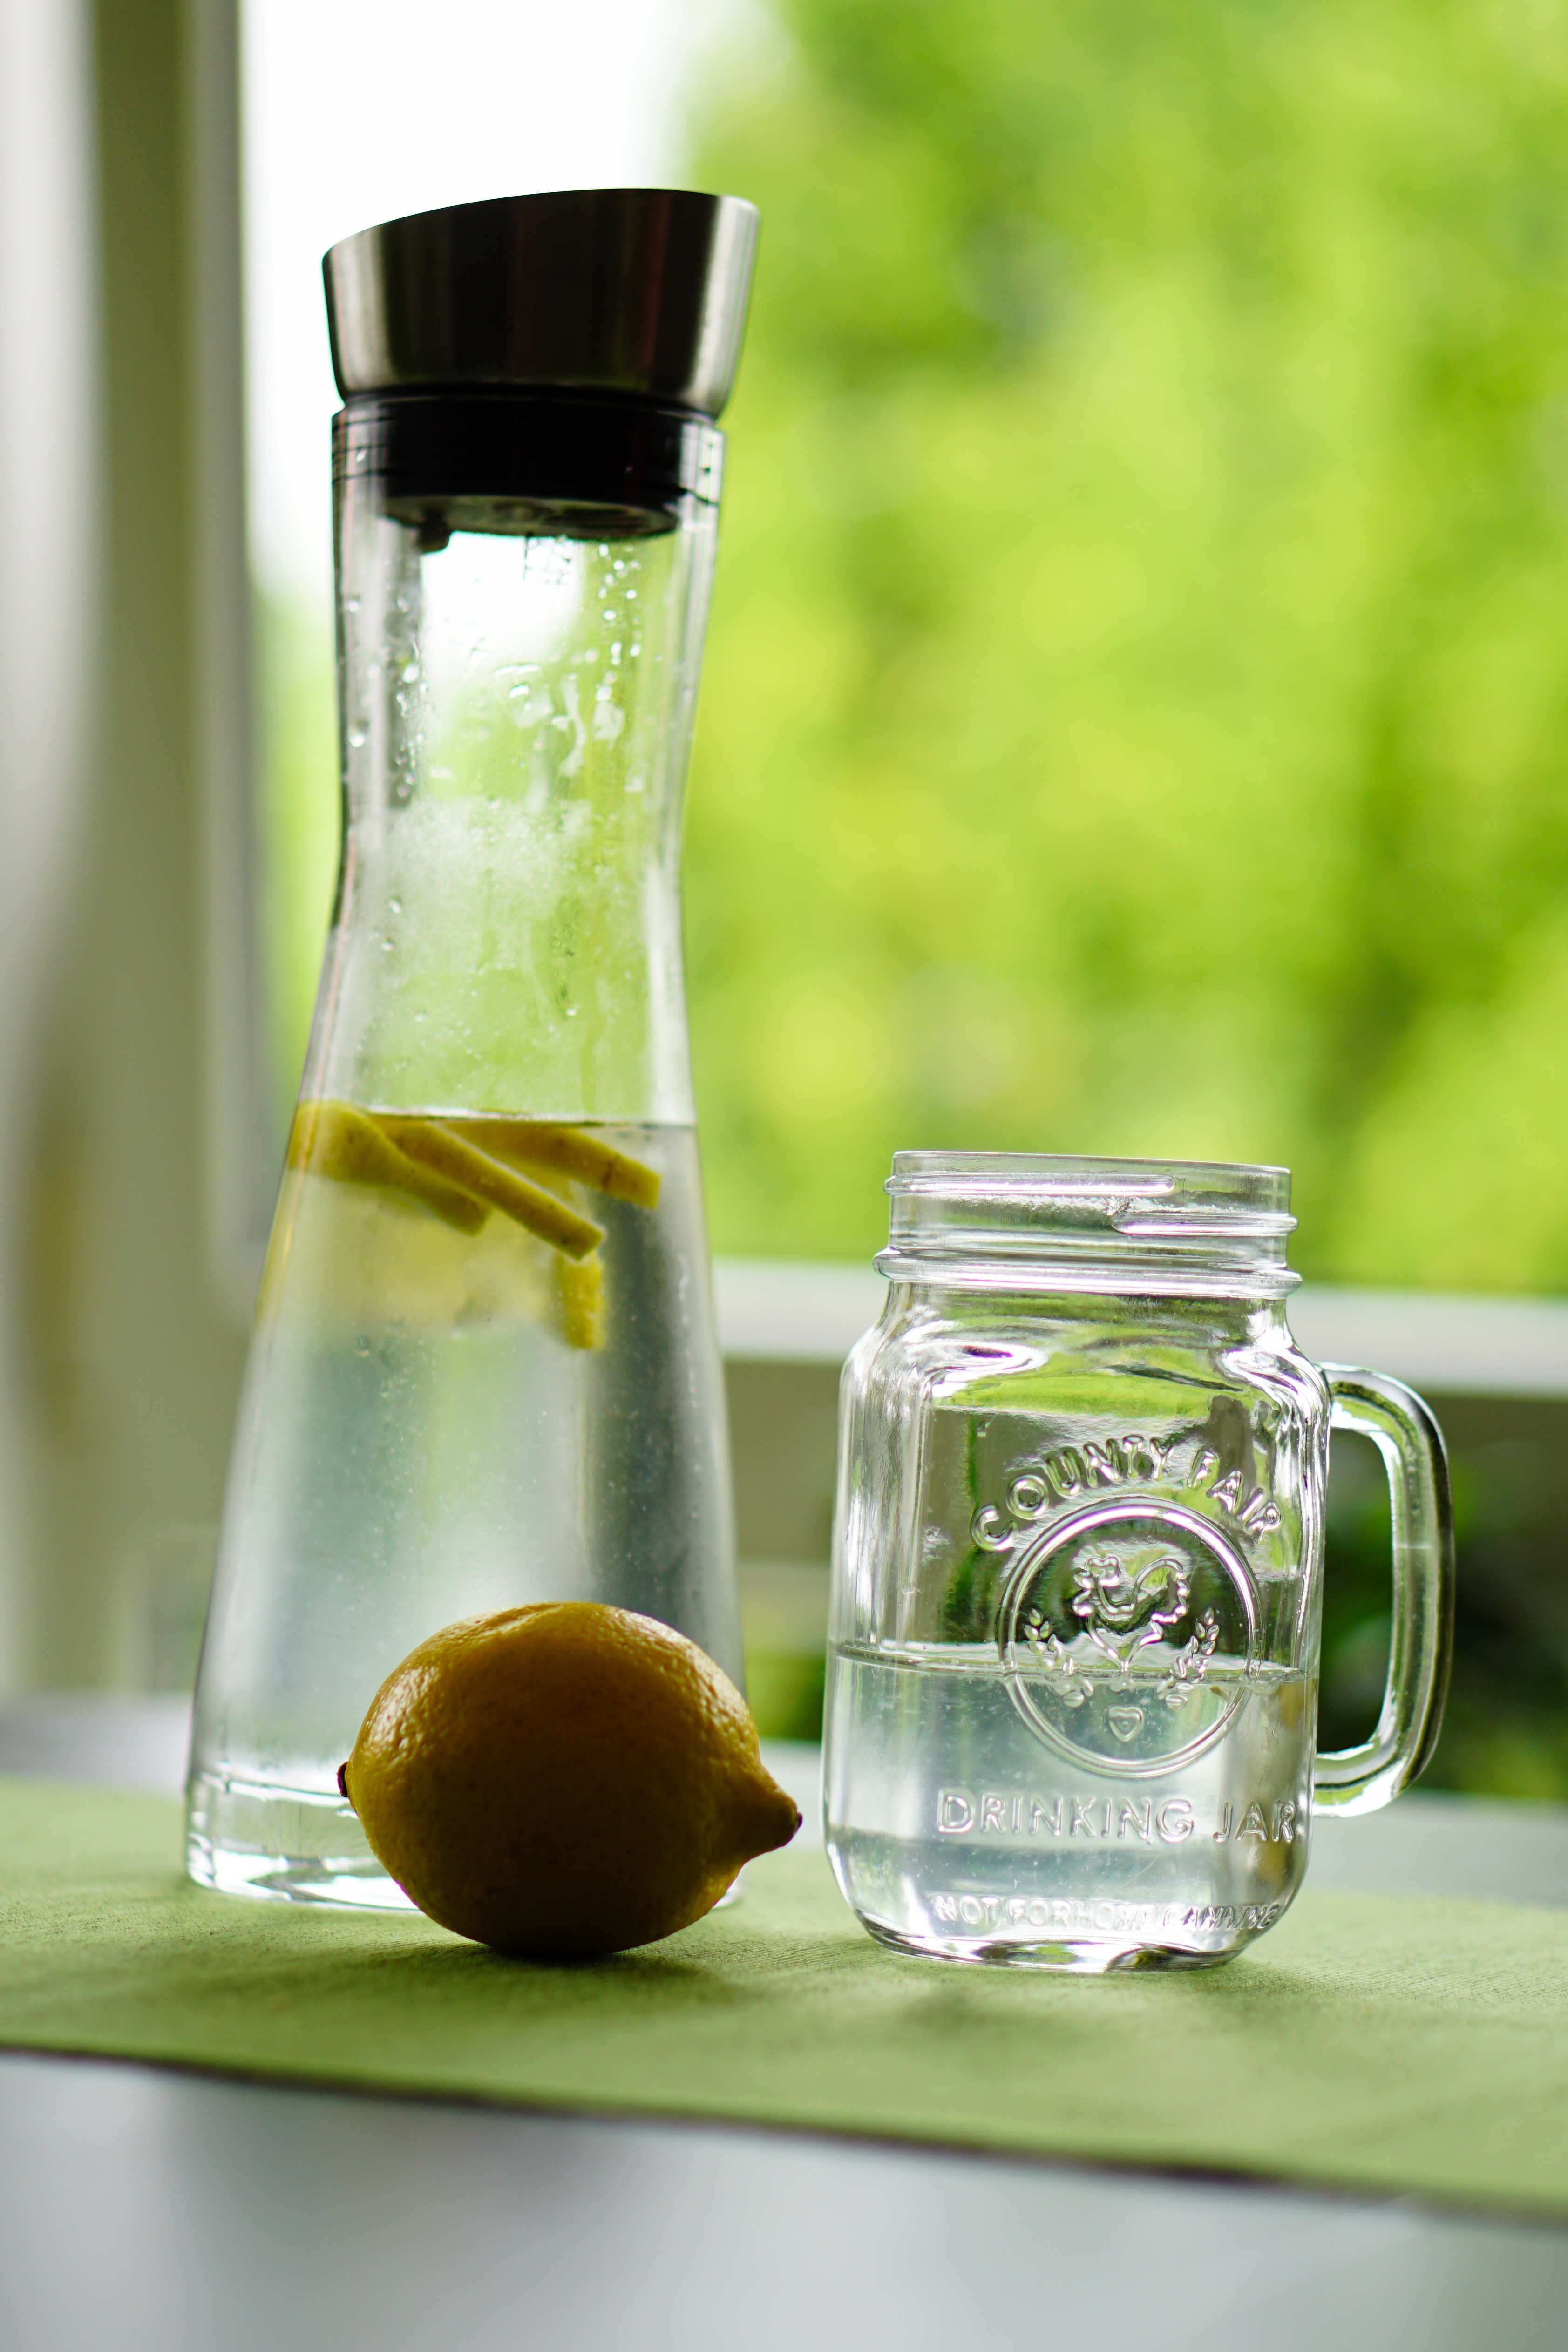
water, plant, glass, summer, food, green, produce, spray, drink, bottle, heat, lemon, juice, refreshment, thirst, liqueur, detox, vitamins, bless you, limone, flowering plant, thirst quencher, carafe, fruit juice, immersion, glass carafe, land plant, distilled beverage